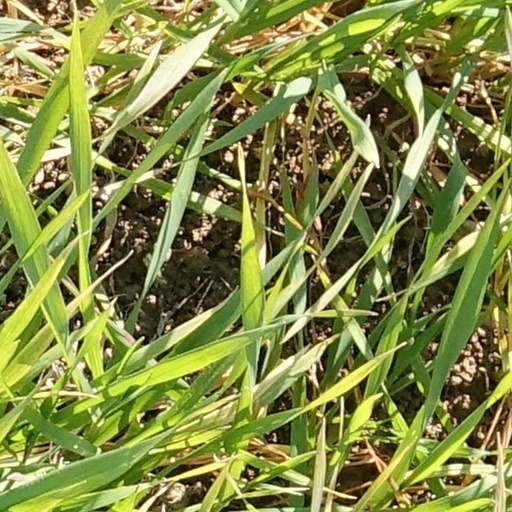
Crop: wheat